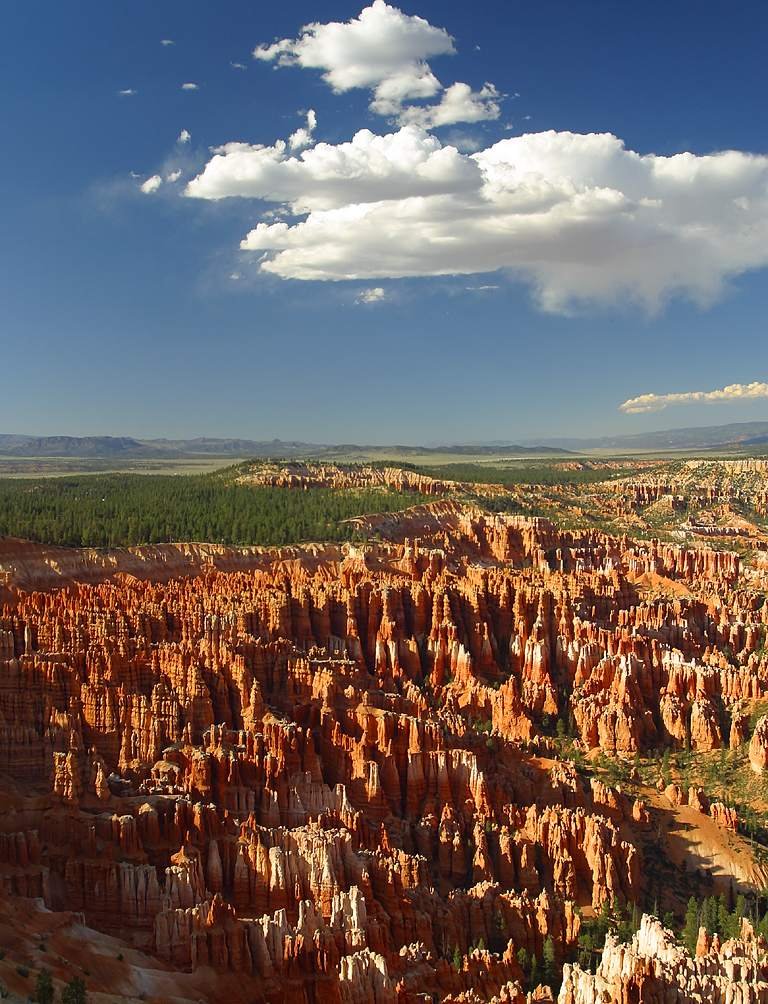
landscape, nature, rock, horizon, cloud, field, flower, valley, red, usa, canyon, national park, erosion, arena, utah, badlands, plateau, bryce canyon, turret, amphitheater, landform, sand stone, rocky towers, natural environment, geographical feature, rocky pinnacles